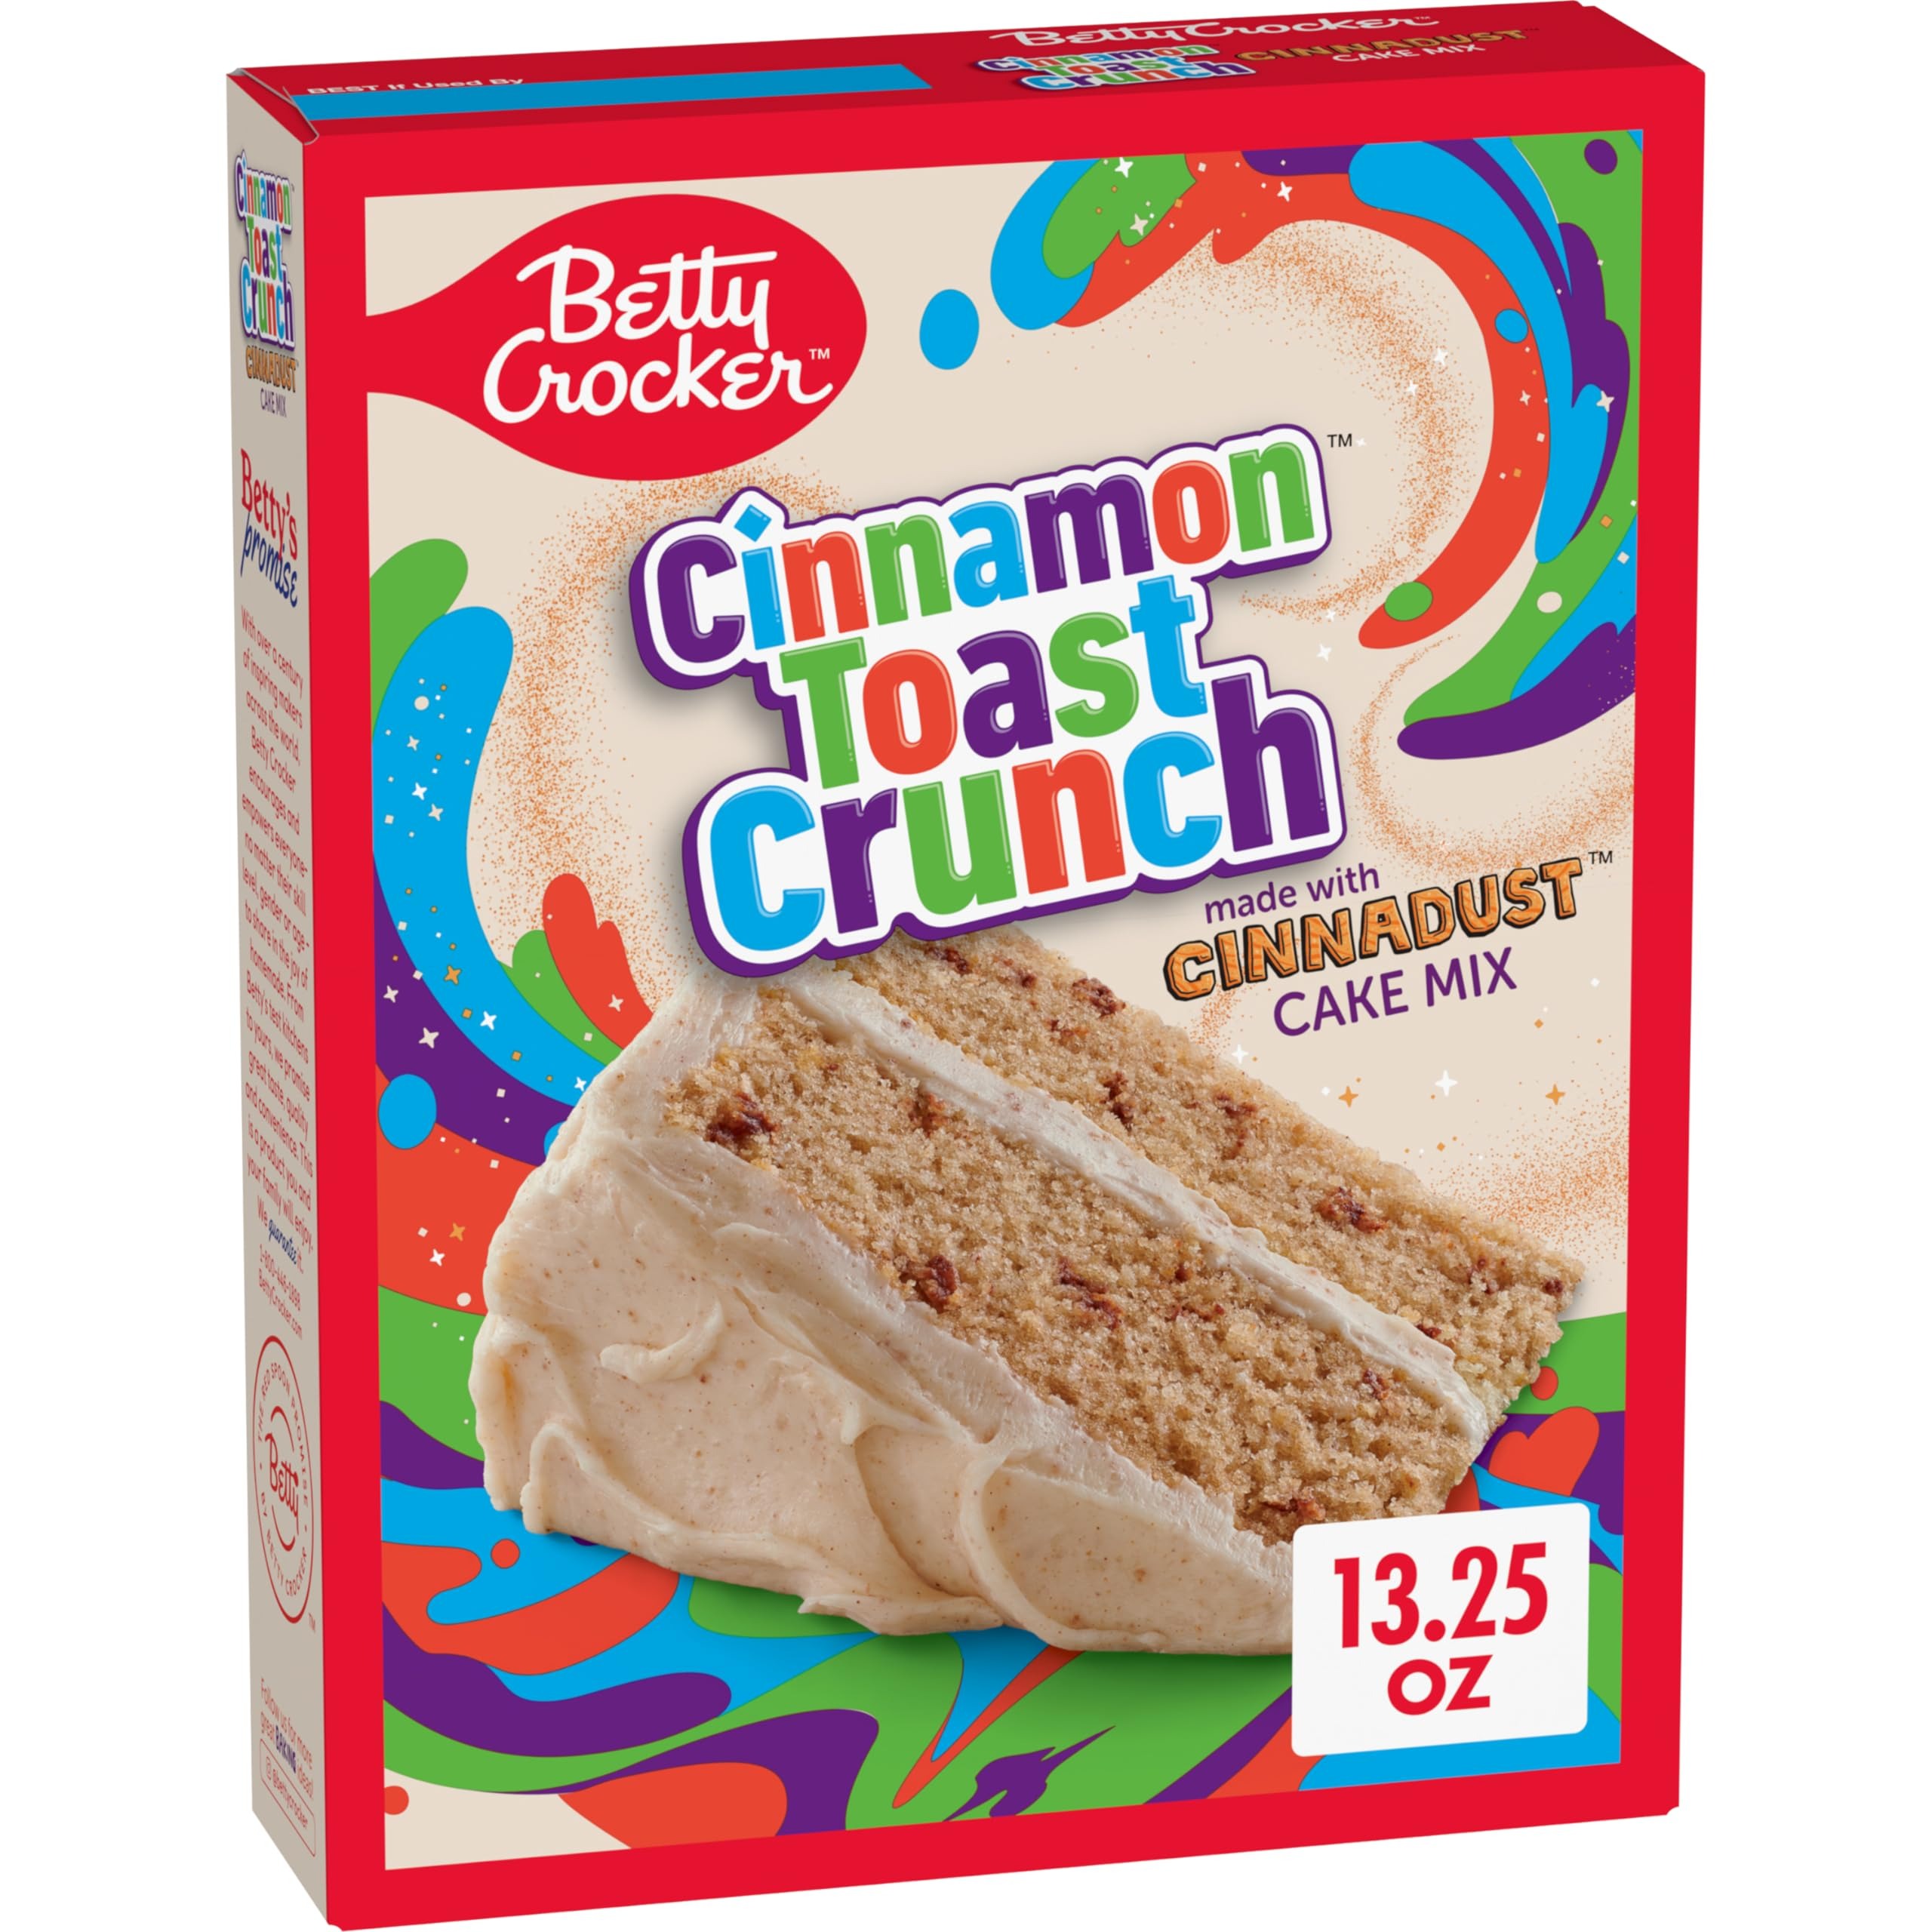
Item Name: Betty Crocker Cinnamon Toast Crunch Cake Mix, Made with Cinnadust, Holiday Baking, 13.25 oz
Bullet Point 1: CAKE MIX: Inspired by the cinnamon sugar CINNADUST on a favorite cereal, this easy Cinnamon Toast Crunch Cake Mix is packed with epic CINNADUST flavor that family and guests will love
Bullet Point 2: EASY BAKING: This easy cake mix goes from box to oven in minutes - simply add water, oil, eggs, mix and bake; Create a cake for fall and holiday parties or impromptu entertaining
Bullet Point 3: FAMILY FAVORITE: Cinnamon cake is perfect for a Thanksgiving food spread or holiday treats table; CINNADUST flavor is sure to be a hit with everyone
Bullet Point 4: ENDLESS OPTIONS: Bake as a cake, cupcakes or muffins for sweet celebrations, a baked goods gift basket, or treats care package; Also try Cinnamon Toast Crunch Frosting
Bullet Point 5: CONTAINS: One 13.25 oz box of Betty Crocker Cinnamon Toast Crunch Cake Mix
Value: 13.25
Unit: Ounce

Price: 4.145